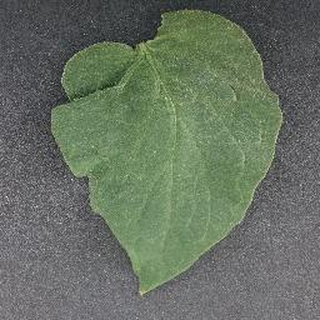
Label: healthy_tomato